2019–2020 Maltese protests

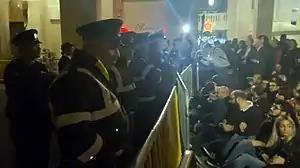
Protesters sitting-in on Ordnance Street to block Government MPs from leaving Parliament.

On Monday, 2 December 2019, access to Valletta's Freedom Square was heavily restricted as activists began to gather in front of parliament for the evening protest. Police also asked businesses located on Republic Street and Ordnance Street to close early in anticipation of the protest. Authorities laid out hundreds of metres of steel barricades in the square in front of parliament in the afternoon, considerably limiting the area in which civil society activists were able to protest. Opposition MPs walked out of Parliament, saying they will not attend any function with Muscat as prime minister. Protesters blocked politicians from leaving the Parliament building during the demonstration and demanded the resignation the Prime Minister. Protesters threw carrots and eggs – an allusion to the murder suspect Fenech – at MPs including Gozo minister Justyne Caruana. While trapped in Parliament, some Government MPs began taking selfies and communicating with their supporters on social media. Protesters also wanted the Prime Minister to take the political responsibility for the death of Caruana Galizia.